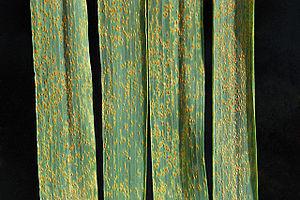
La rouille brune du blé est une maladie cryptogamique qui affecte les feuilles, tiges et grains du blé, de l'orge et du seigle. Dans les zones tempérées, elle est très destructive sur le blé d'hiver du fait que l'agent pathogène hiverne.
Puccinia est un genre de champignons basidiomycètes de la famille des Pucciniaceae.